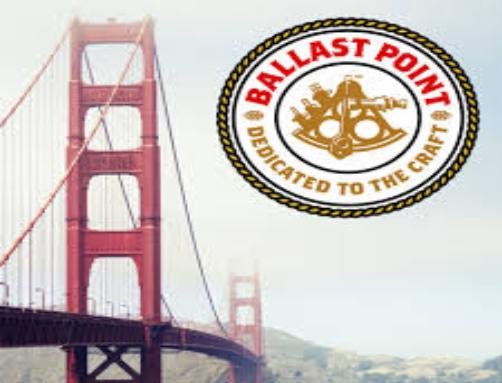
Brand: Ballast Point
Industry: Food